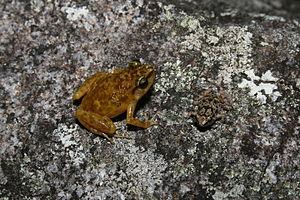
Cophixalus saxatilis est une espèce d'amphibiens de la famille des Microhylidae.